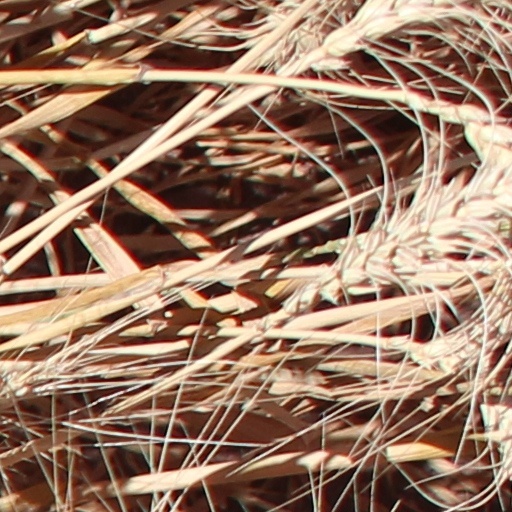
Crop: wheat